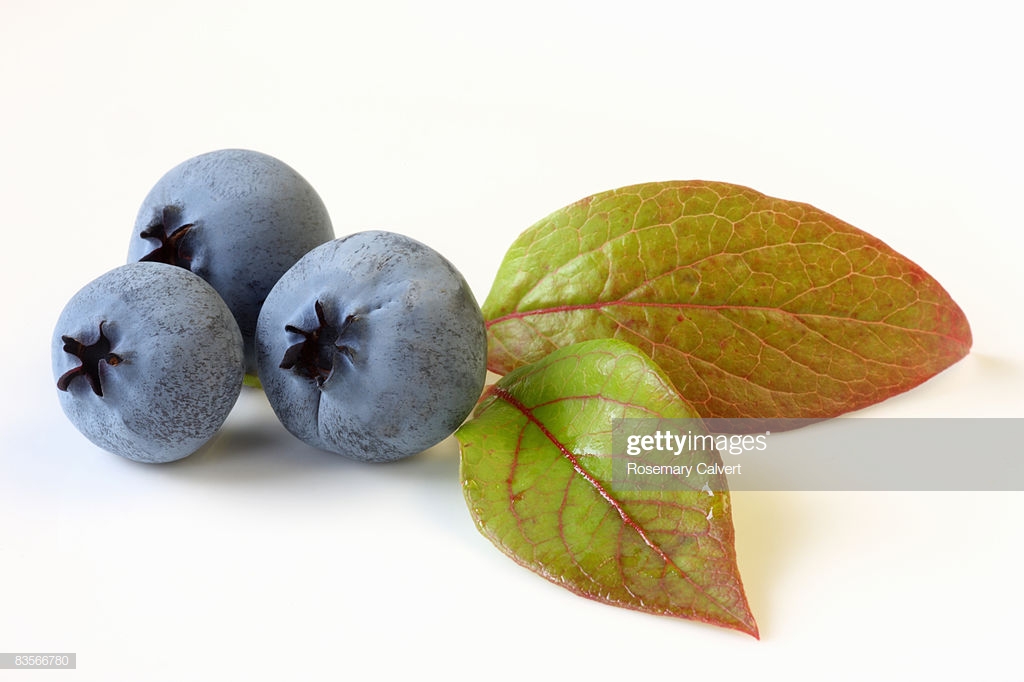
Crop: blueberry
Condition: healthy